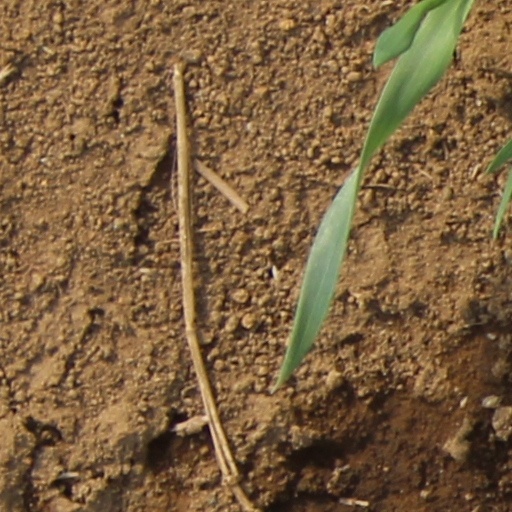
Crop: wheat